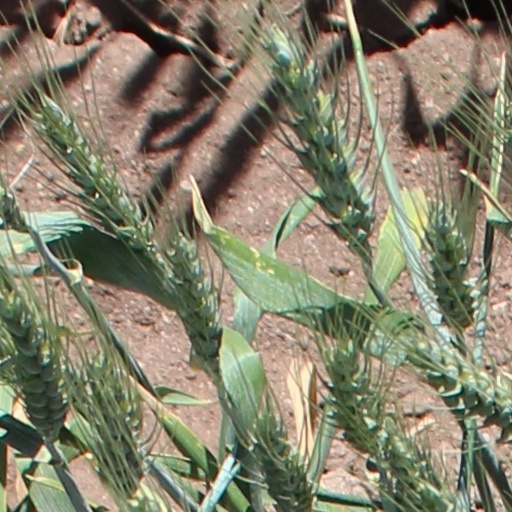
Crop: wheat